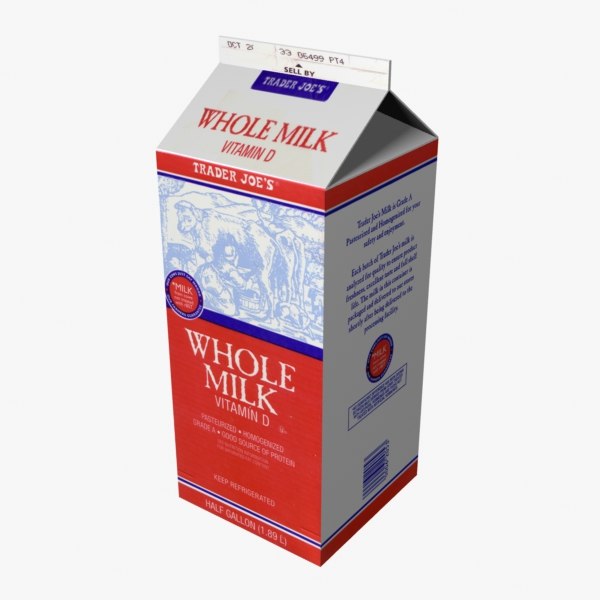
Waste category: cardboard